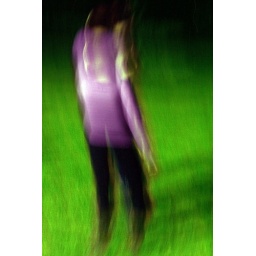
girl in purple on a green field